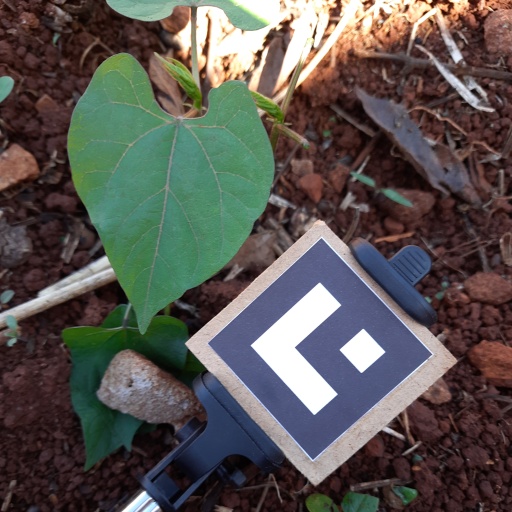
Observations: wavy surface, no eating holes, under shade